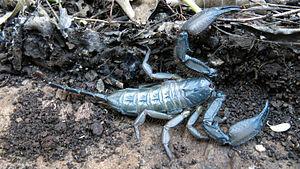
Hadogenes soutpansbergensis est une espèce de scorpions de la famille des Hormuridae.